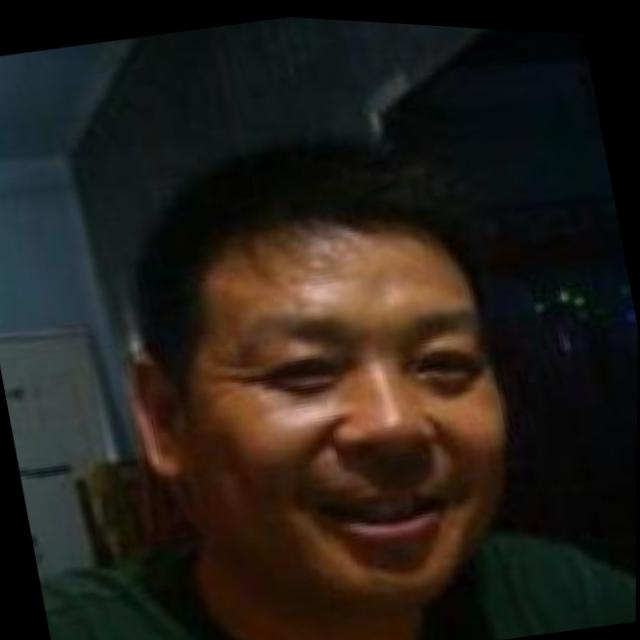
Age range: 21-44